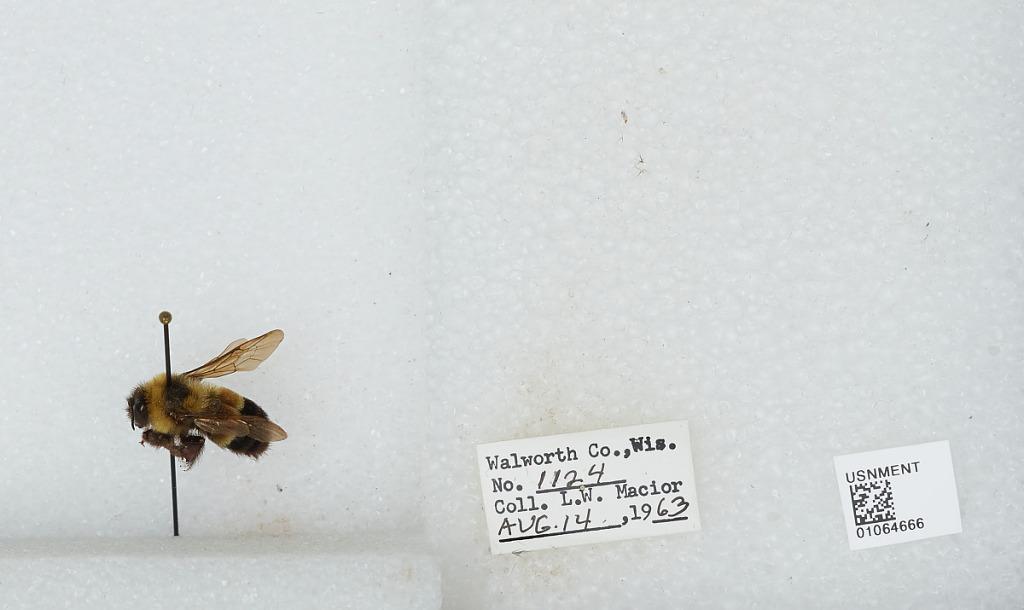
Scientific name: Bombus (Bombus) affinis Cresson
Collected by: L. Macior
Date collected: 1963-8-14
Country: United States
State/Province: Wisconsin
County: Walworth
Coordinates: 42.67, -88.54